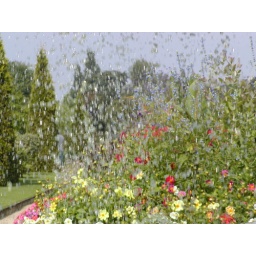
Actually, this is a shot of a flower bed at Regent's Park as shot through a fountain in the park